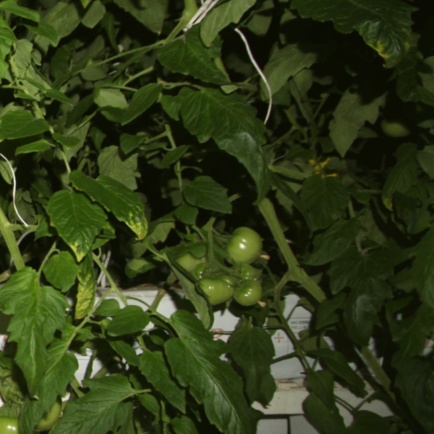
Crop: tomato